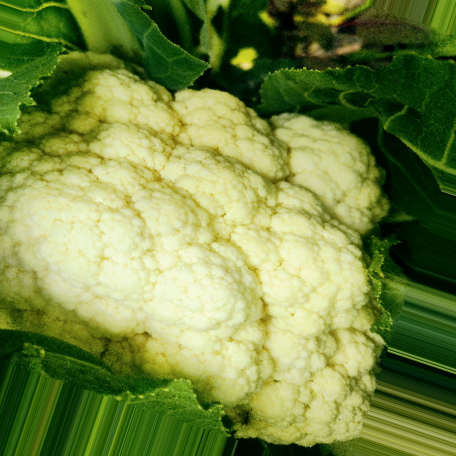
Label: Disease Free